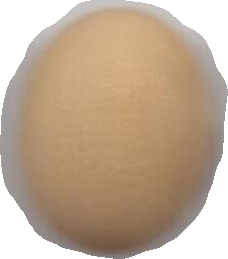
Variety: Anjasmoro